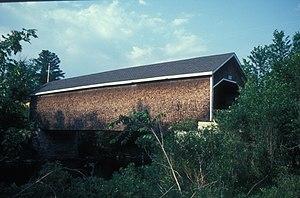
La rivière Kenduskeag est un cours d’eau et un affluent du fleuve Penobscot dans l'État du Maine. Elle prend sa source dans le lac de Garland Pond et coule en direction du sud-est à travers Corinth, Kenduskeag et Glenburn avant d'atteindre Bangor où elle se jette dans le Penobscot entre les deux ponts du centre-ville.